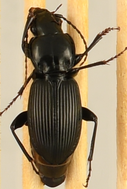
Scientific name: Pterostichus coracinus
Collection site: Mountain Lake Biological Station NEON (MLBS), plot MLBS_002